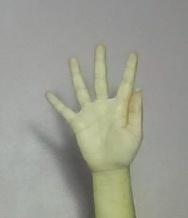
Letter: sheen